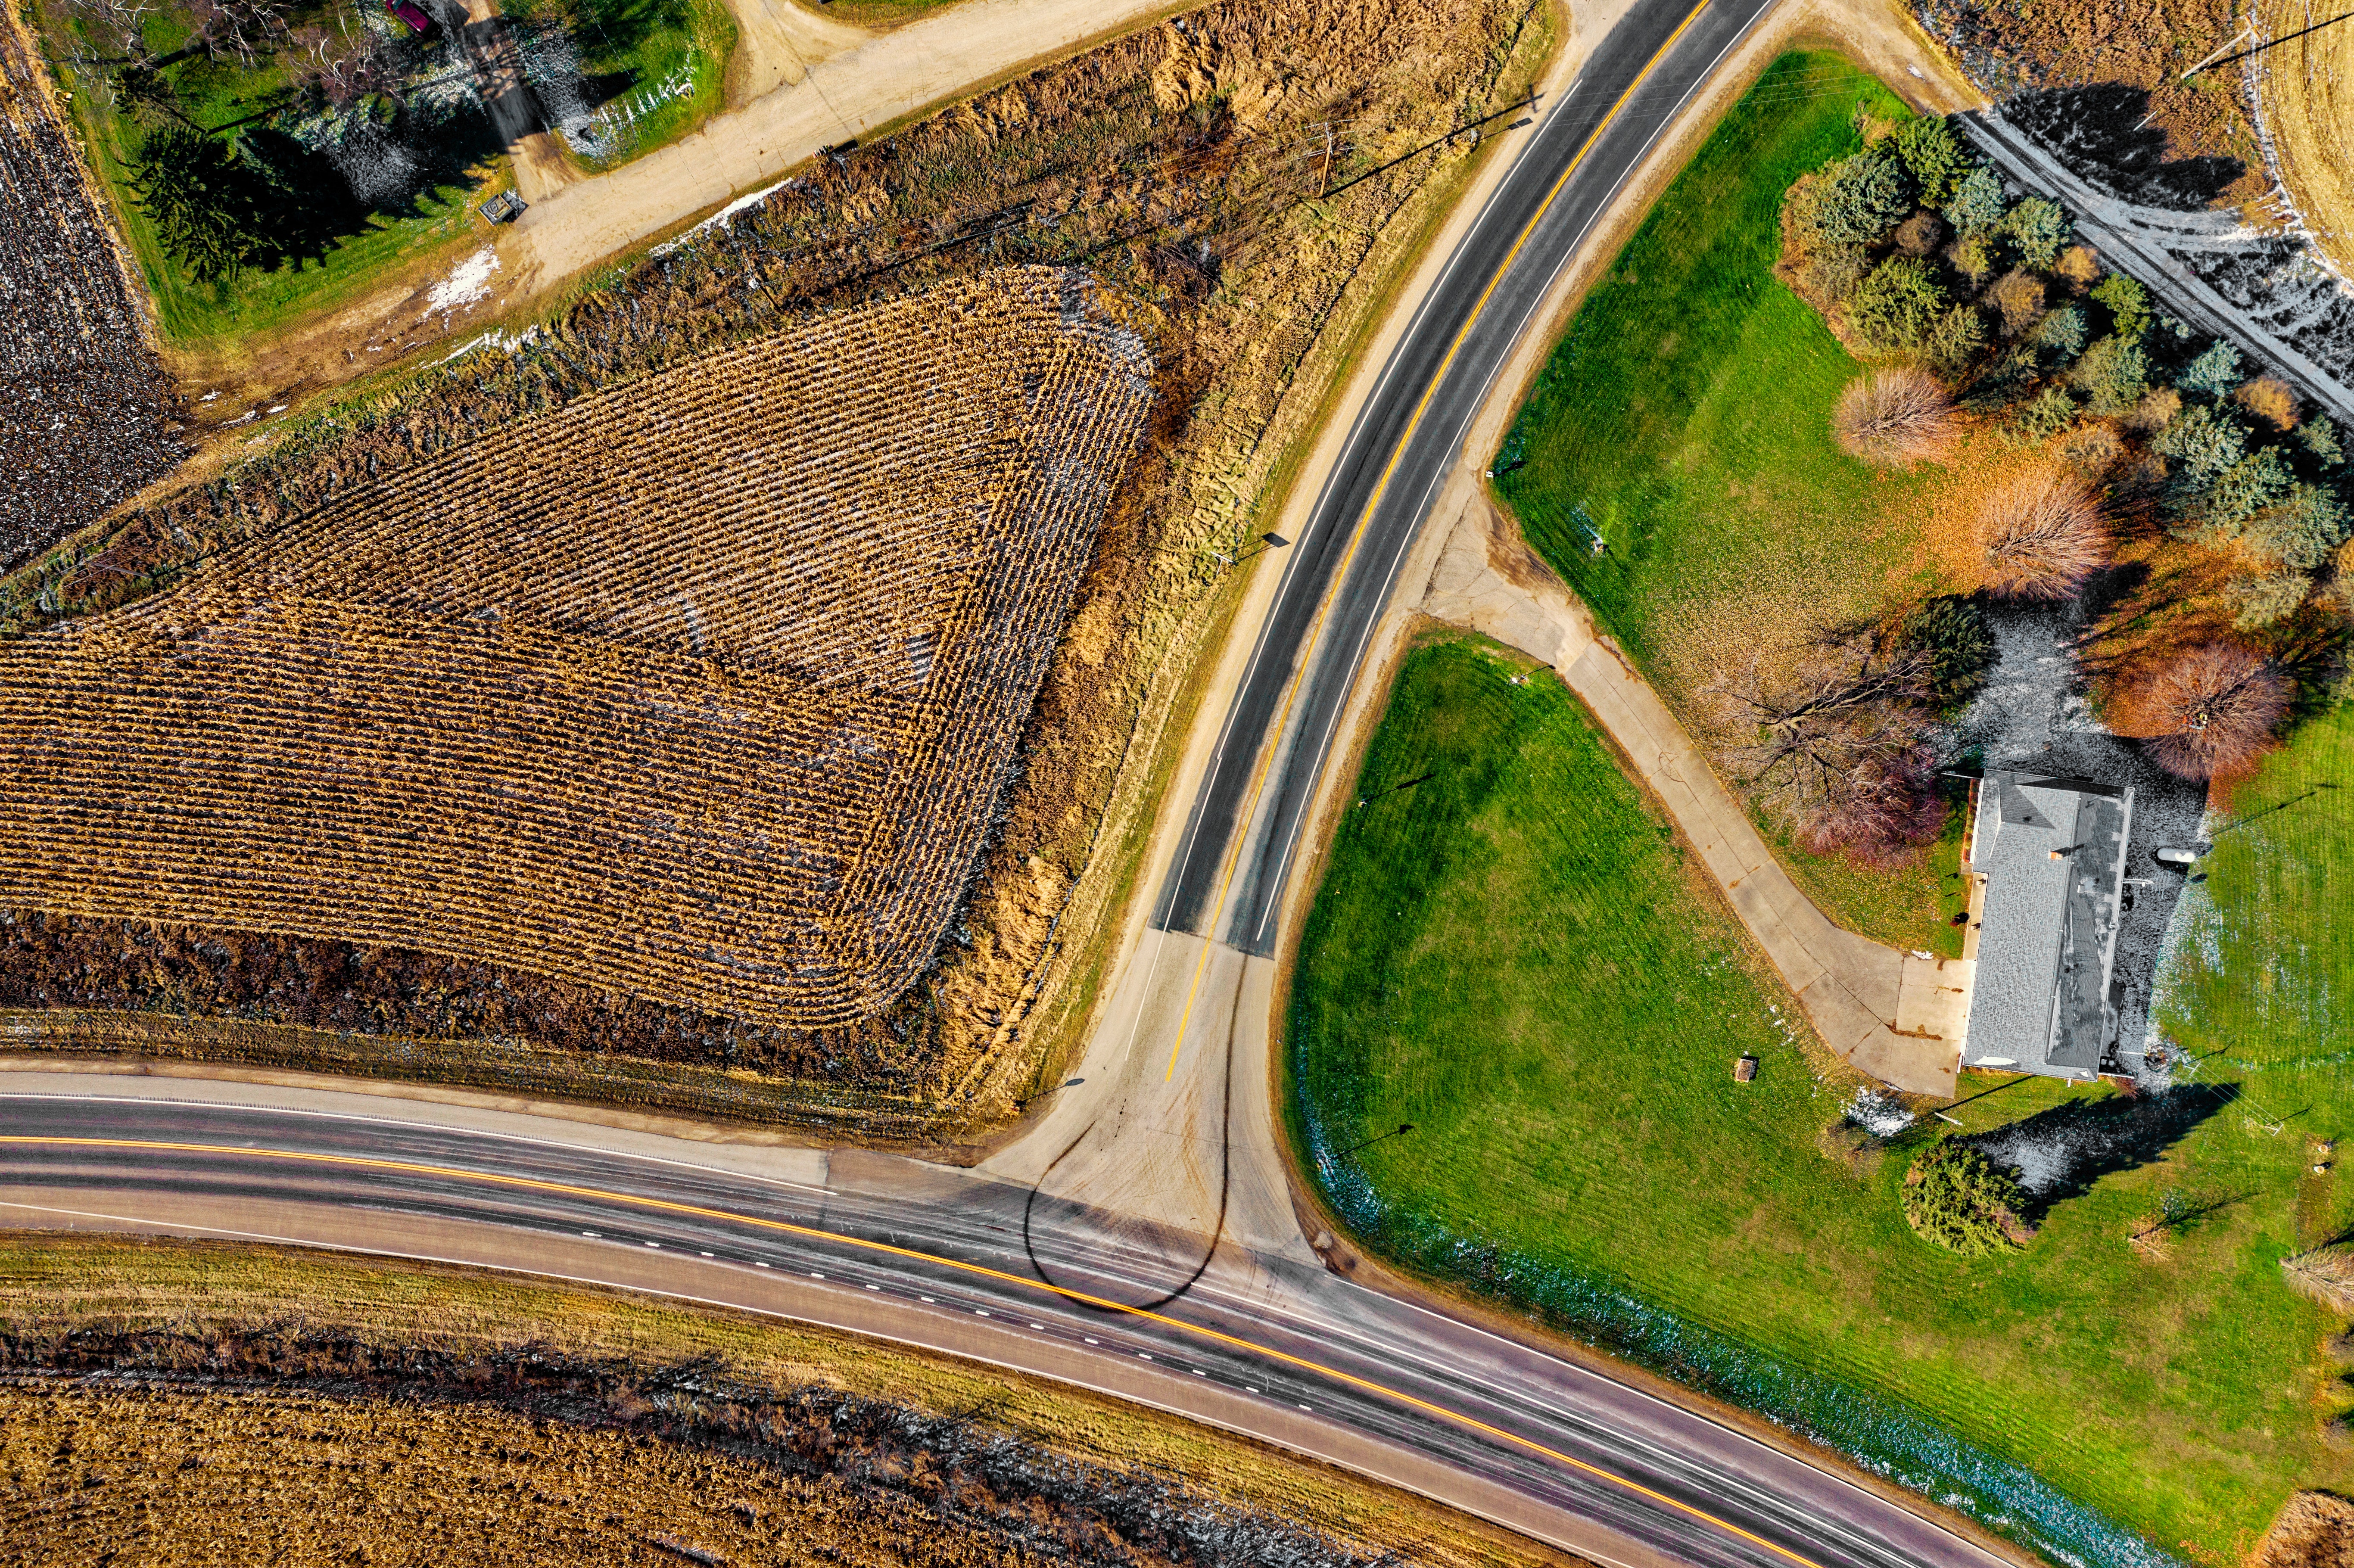
aerial photography, bird's eye view, landscape, tree, architecture, photography, grass family, field, rural area, land lot, plant, building, soil, road